Giesegaard

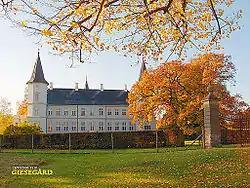
Vintage photo of the main building

Giesegaard is a manor house and estate located in Ringsted Municipality, Denmark. The estate has been owned by members of the Schack/Brockenhuus-Schack family since 1736 and is currently owned by Michael Brockenhuus-Schack.